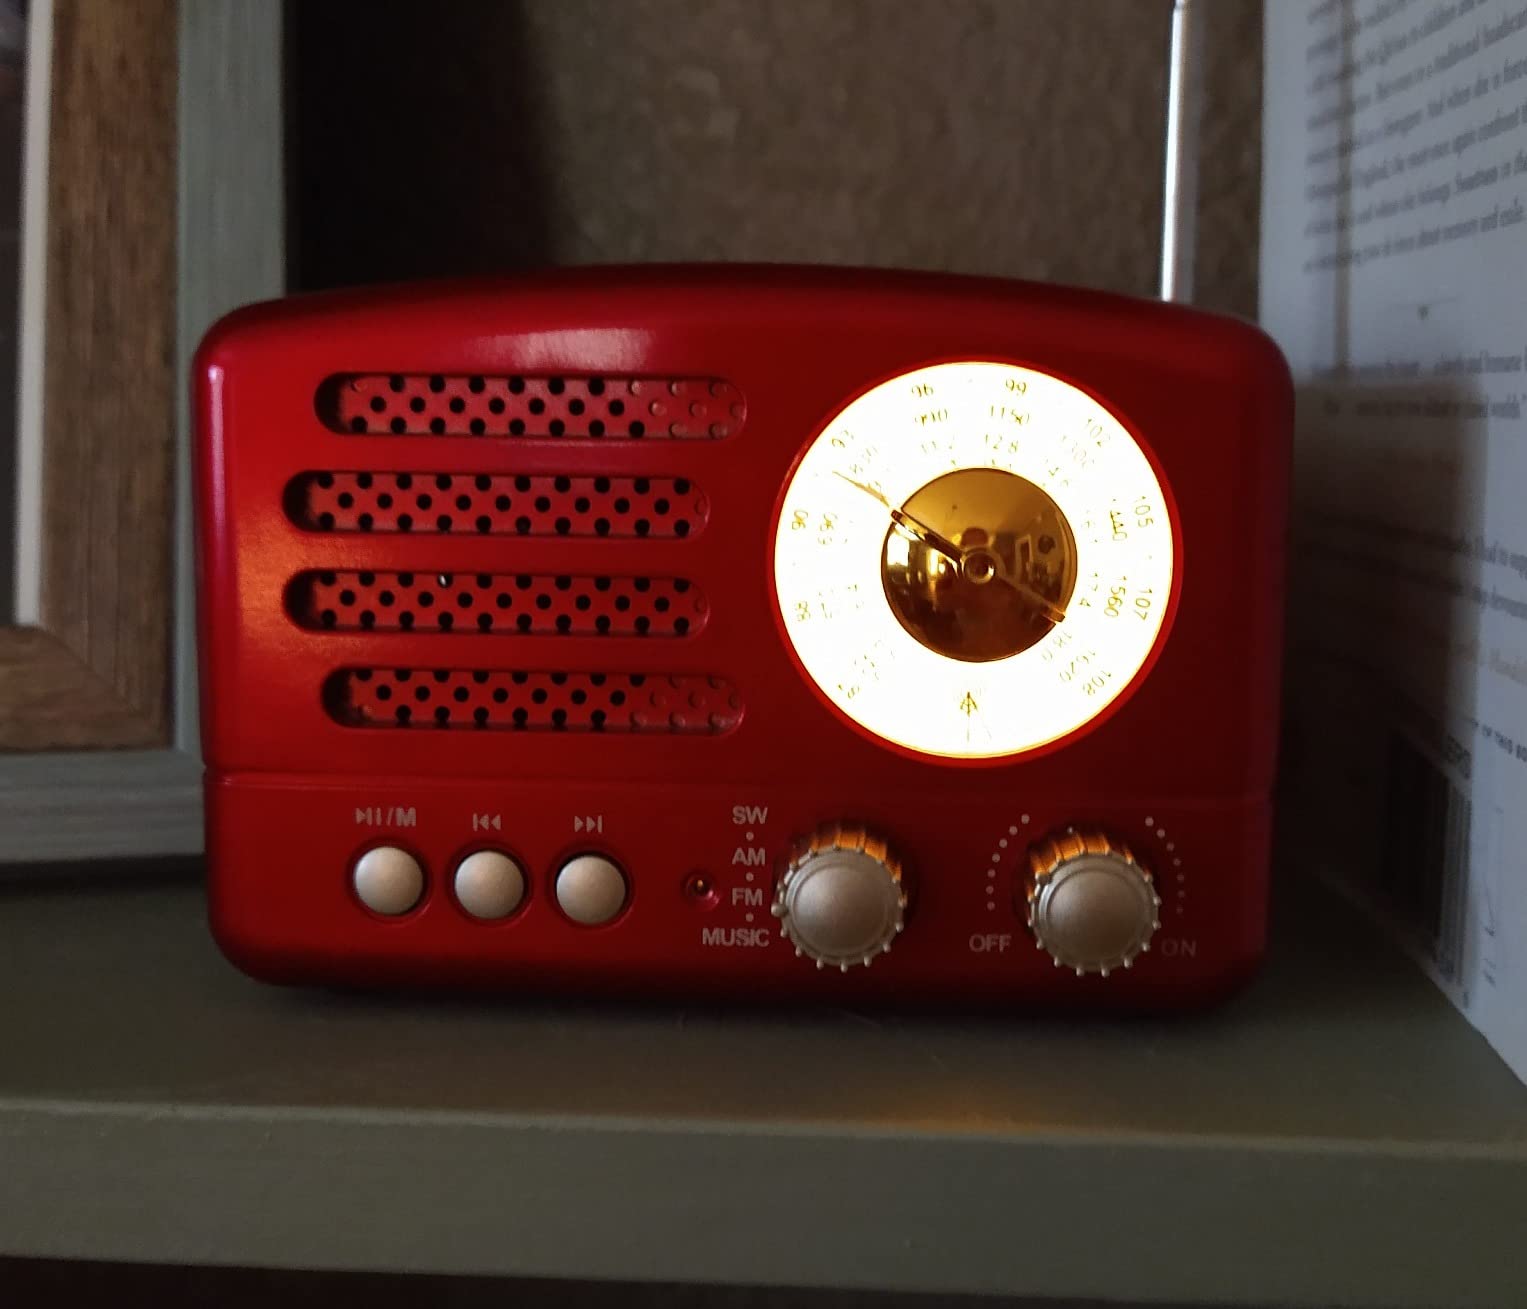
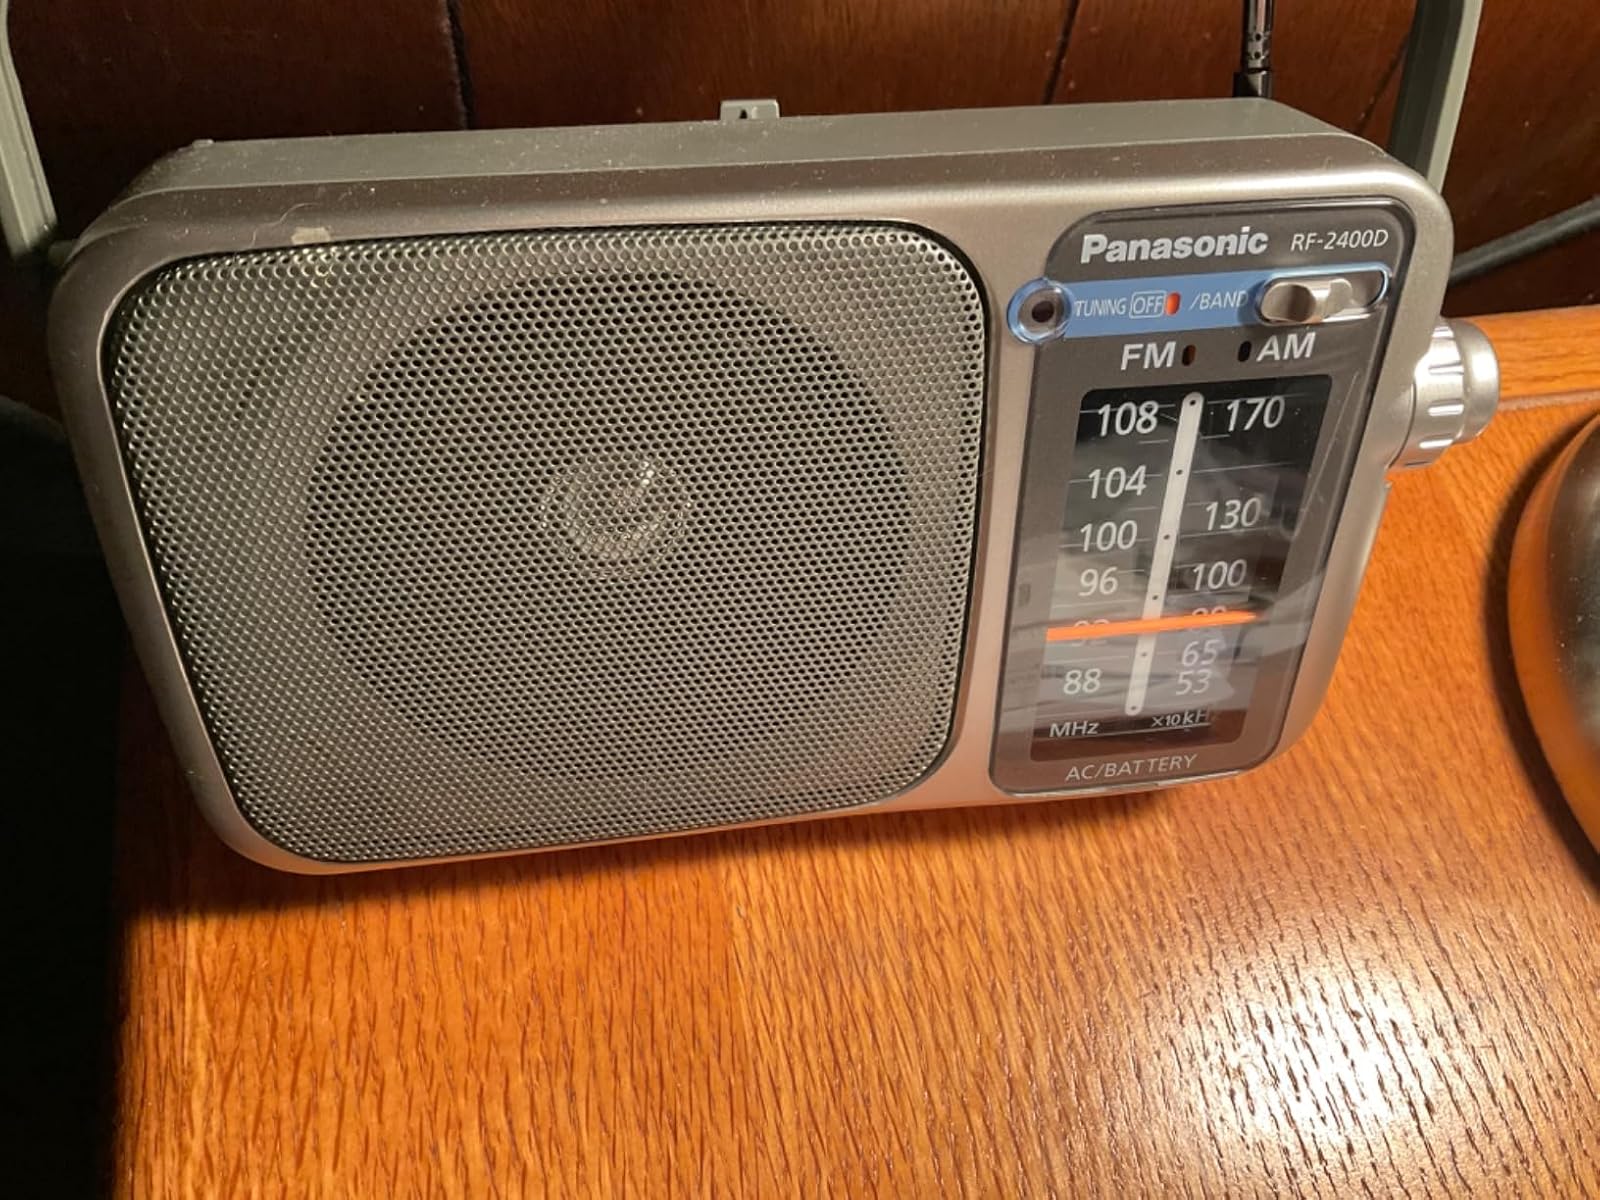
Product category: radio
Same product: no